Paul Hoffert

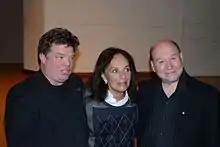
Paul Hoffert (right)

Paul Matthew Hoffert, LLD, CM (born 22 September 1943, in Brooklyn, New York) is a recording artist, performer, media music composer, author, academic, and corporate executive. He studied mathematics and physics at the University of Toronto. He later studied music composition with Gordon Delamont. In 1969, the 26-year-old Hoffert co-founded Lighthouse, a rock group that sold millions of records and earned three Juno Awards as one of Canada's leading pop bands. His film music earned him a San Francisco Film Festival and three SOCAN Film Composer of the Year awards and included films such as "The Proud Rider" (1971), "The Groundstar Conspiracy" (1972), "Outrageous!" (1977), "High-Ballin'" (1978), "The Shape of Things to Come" (1979), "Wild Horse Hank" (1979), "Mr. Patman" (1980), "Deadly Companion" (1981), "Paradise" (1982), "Fanny Hill" (1983), "Bedroom Eyes" (1984), and "Mr. Nice Guy" (1987).